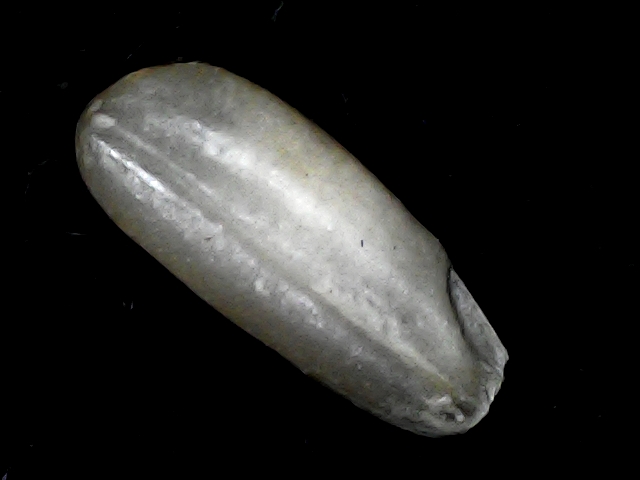
Rice variety: BD91